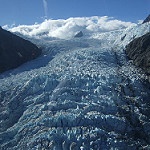
Label: glacier